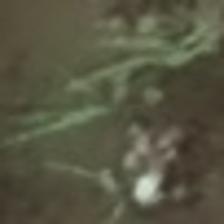
Label: clustered